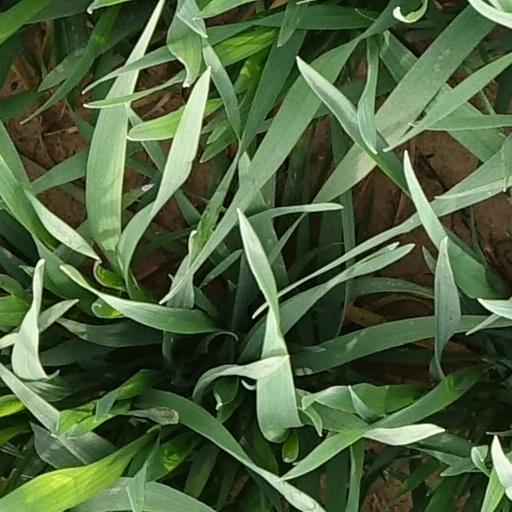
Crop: wheat